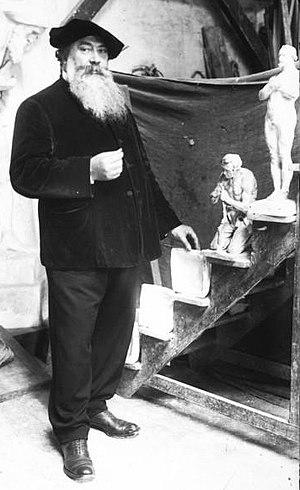
Jean Eugène Baffier, né à Neuvy-le-Barrois le 18 novembre 1851 et mort à Paris le 19 avril 1920, est un sculpteur et écrivain français.